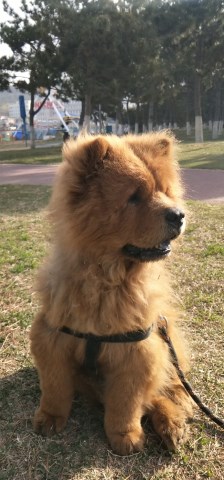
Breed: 329-n000119-chow